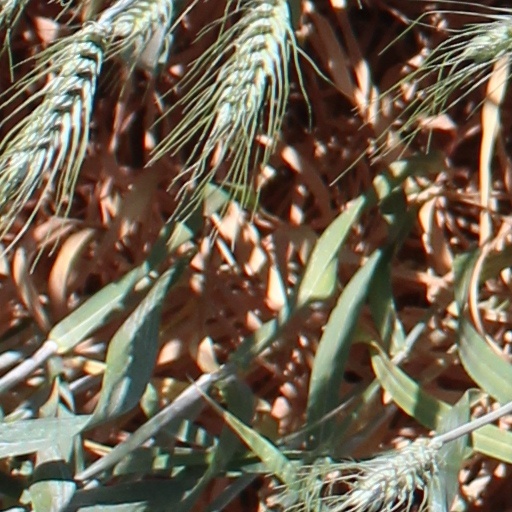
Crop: wheat